Frank Hancock

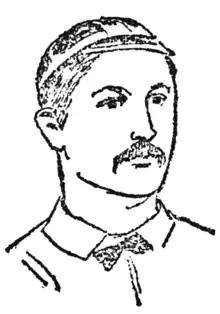

Francis Escott Hancock (7 February 1859 – 29 October 1943) was an English-born rugby union centre who played club rugby for Somerset and Cardiff and international rugby for Wales. Hancock is best known as being the sport's first fourth three-quarter player, which changed the formation of rugby union play that lasts to the present day. His role in the development of rugby was recognised by the International Rugby Board in 2011 with induction to the IRB Hall of Fame.